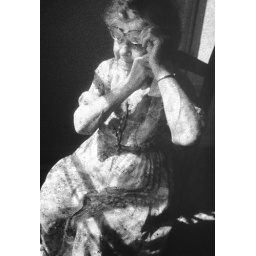
An old woman sitting by a window wipes away a tear